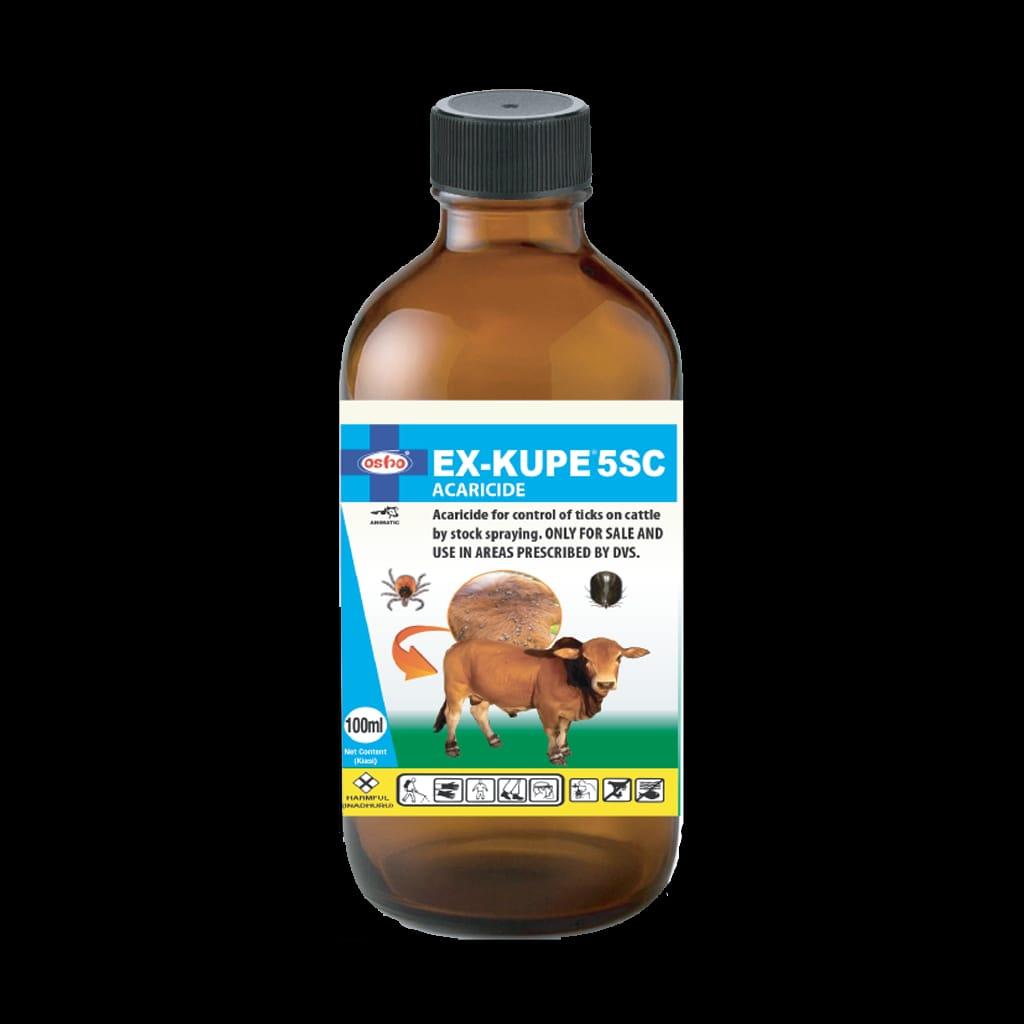
Dawa kwa ajili ya wanyama, zinazotumia kuuwa vijidudu, ambavyo huishi katika ngozi au manyoa ya mifugo, kama ng'ombe, kondoo, mbwa na kadhalika.